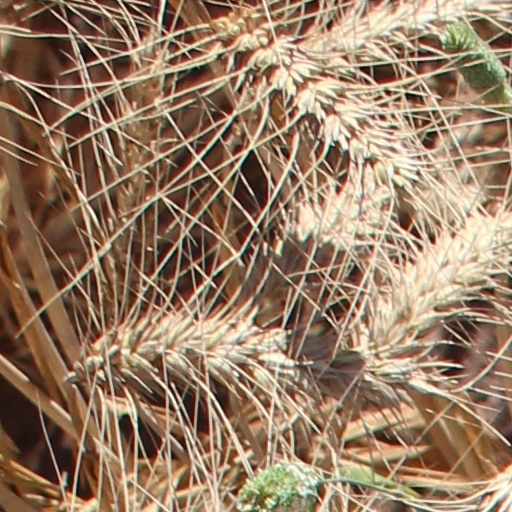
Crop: wheat